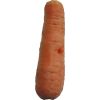
Label: Carrot 1